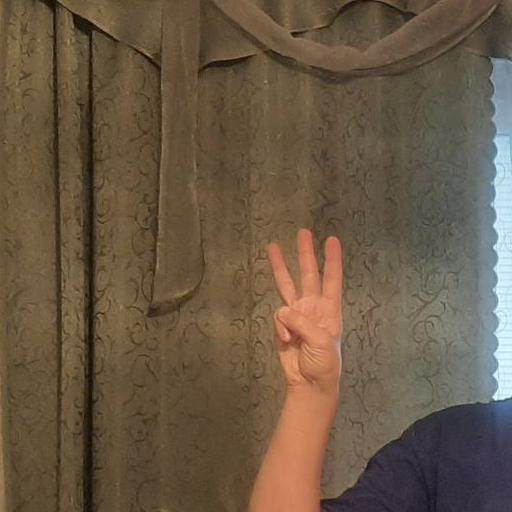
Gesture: three